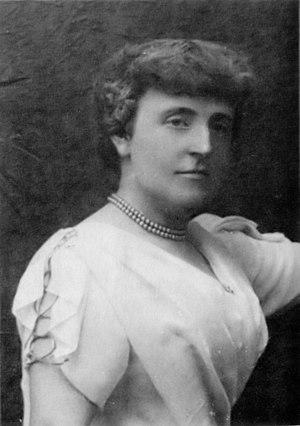
Frances Eliza Hodgson, dite Hodgson Burnett, née le 24 novembre 1849 à Manchester et décédée le 29 octobre 1924 à Plandome dans l'État de New York, est une romancière anglo-américaine, connue pour être l'une des pionnières du roman d'apprentissage pour enfants.